The Time Jumpers

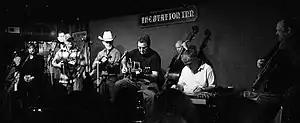
The Time Jumpers performing at the Station Inn in 2011

The Time Jumpers is a Western swing band formed in 1998 by a group of Nashville studio musicians who enjoyed jamming together. Country star Vince Gill was a member of the group between 2010 and 2020. The 11–member group started playing occasional local gigs until they agreed to take a regular slot playing at the Station Inn, a venerable Nashville bluegrass venue. They later moved to a larger venue, Nashville's "3rd & Lindsley", and were called by "Tennessean" writer Juli Thanki, "One of the hottest shows in town". Some of their guest artists on the weekly live show have included Joe Walsh, Robert Plant, Norah Jones, Bonnie Raitt, Reba McEntire, Jimmy Buffett, Kings of Leon, and Toby Keith. Amy Grant said, "You can't hear that caliber of musicians every Monday night for a cover charge in any town in America except here". The group rarely travels, but in 2010 they performed at New York's Lincoln Center. In 2007, they recorded a live album entitled "Jumpin' Time" and in 2012 recorded "The Time Jumpers". At the 2017 Grammy Awards the group won "Best American Roots Song" for Vince Gill's composition "Kid Sister".